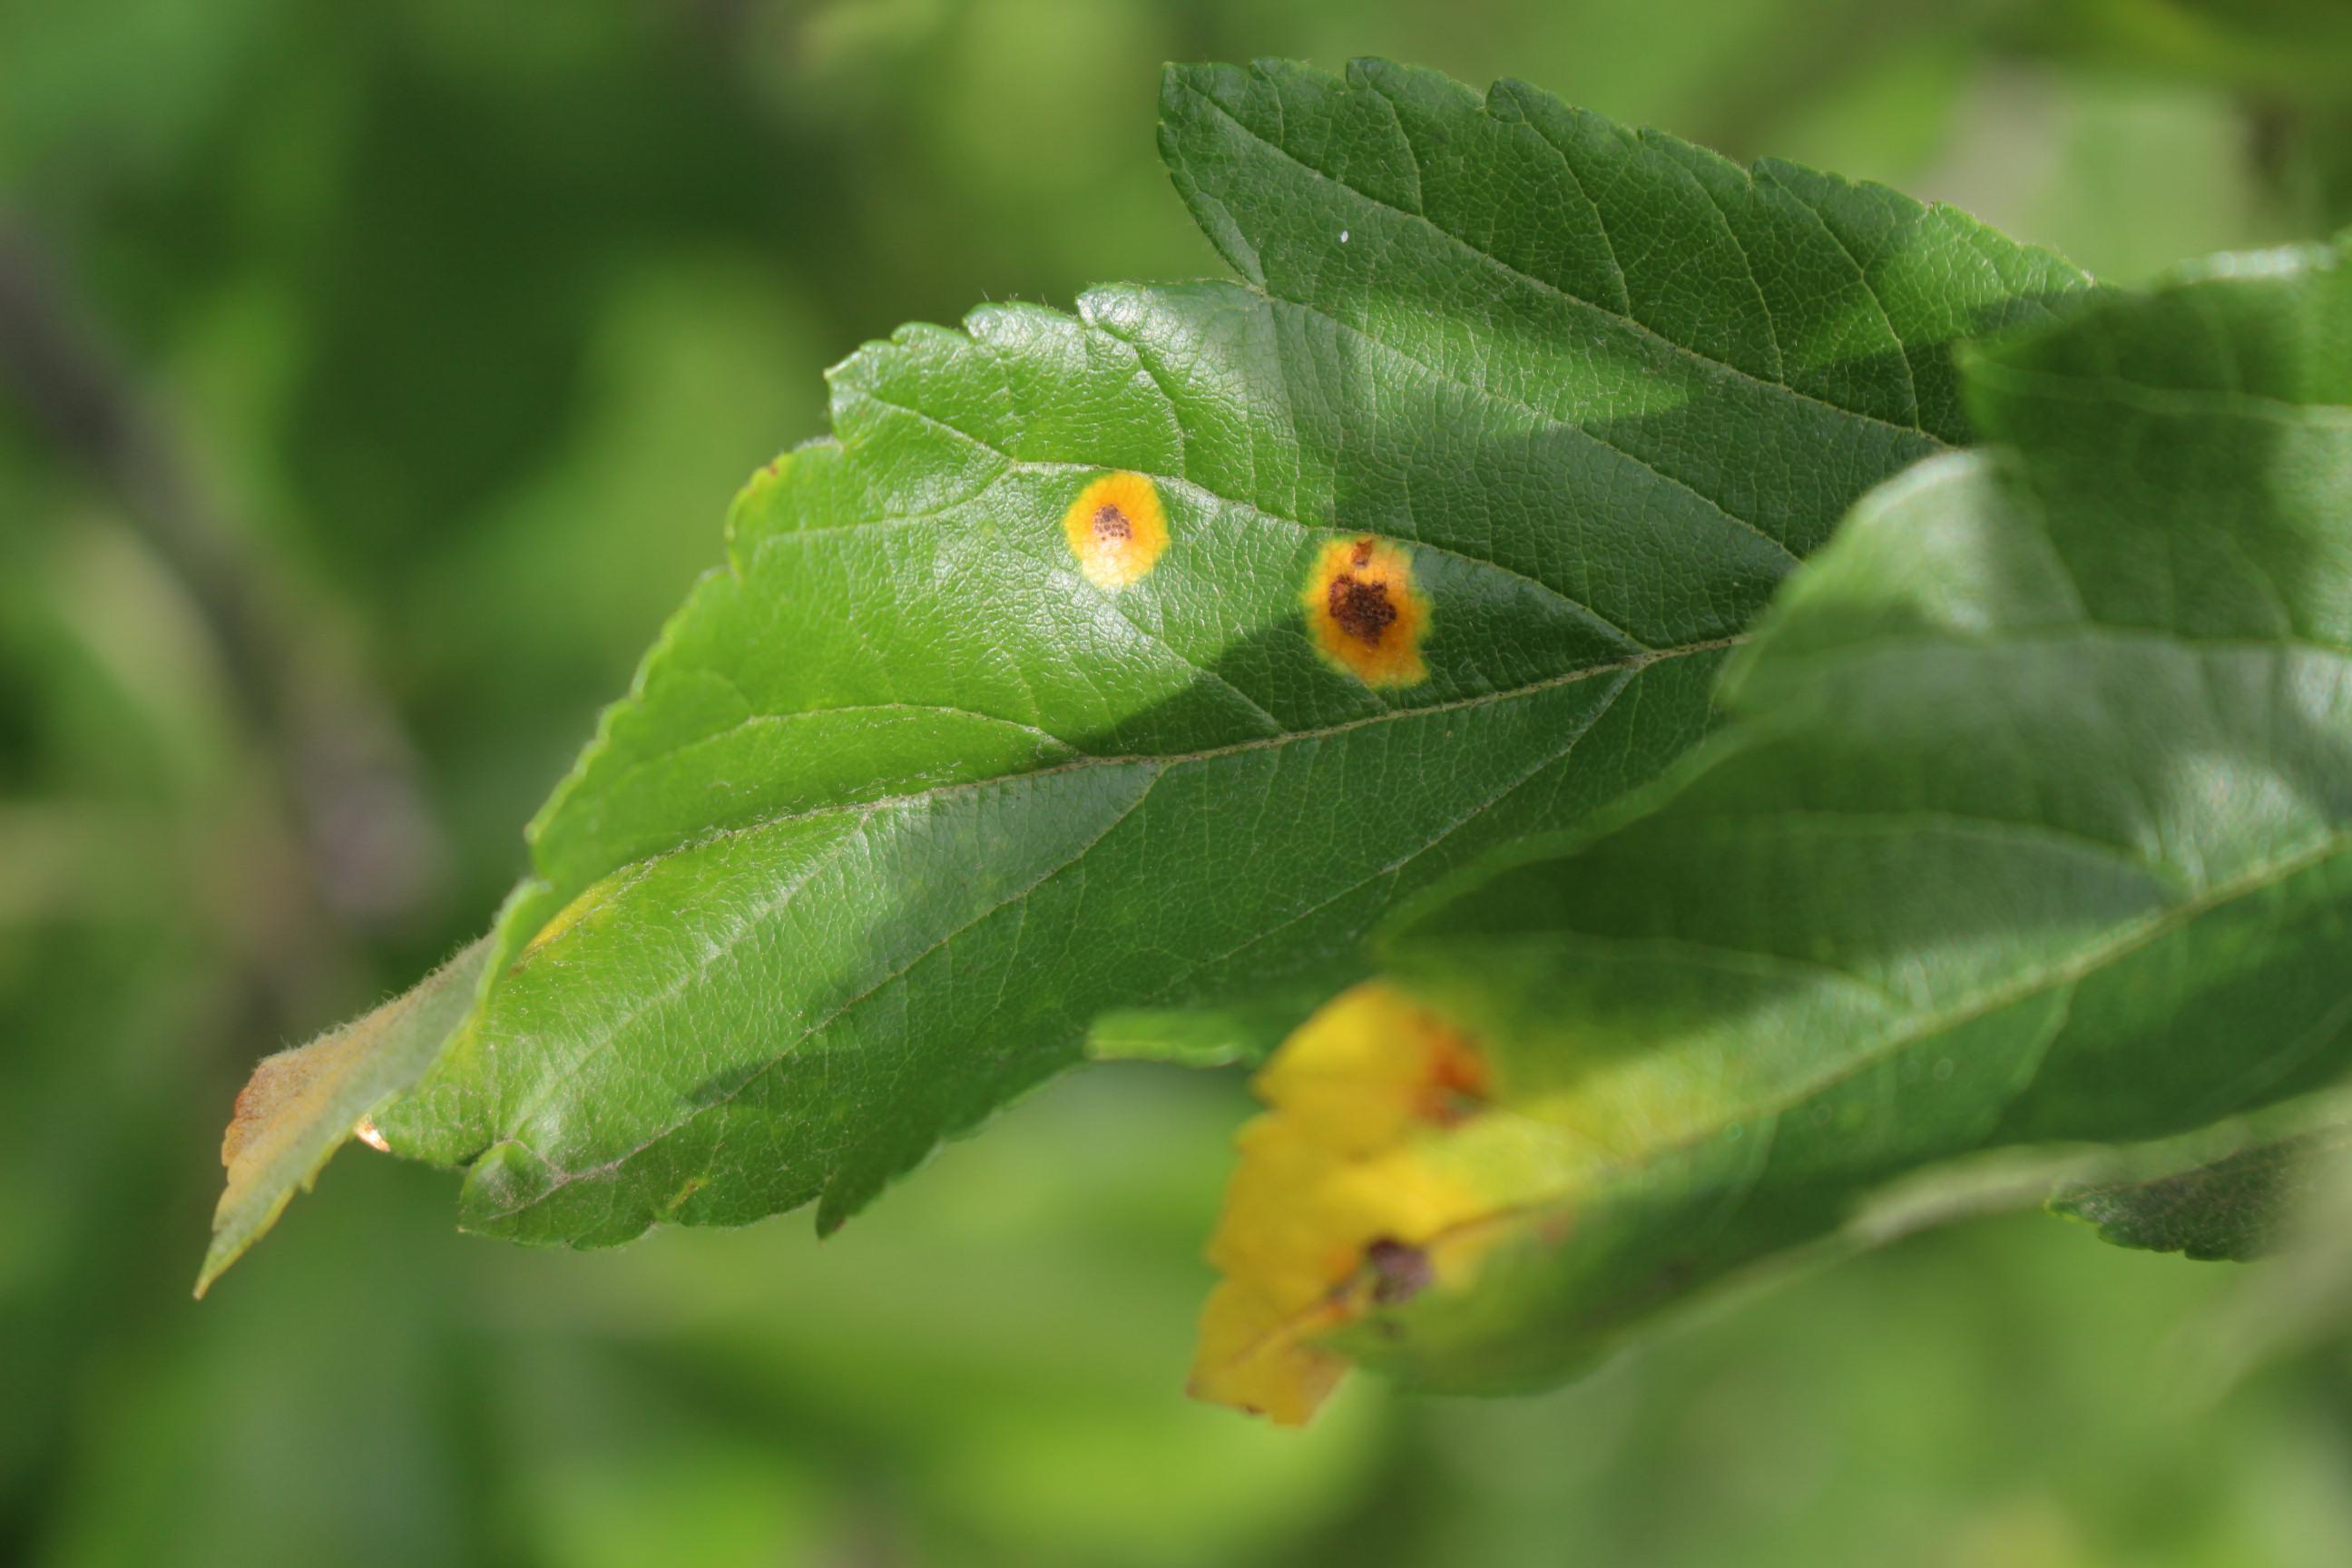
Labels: rust